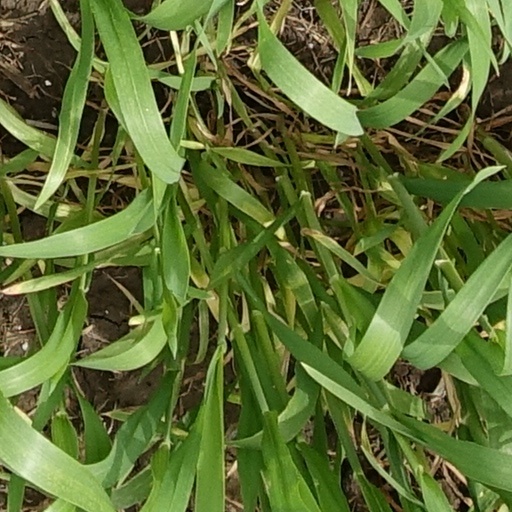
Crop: wheat